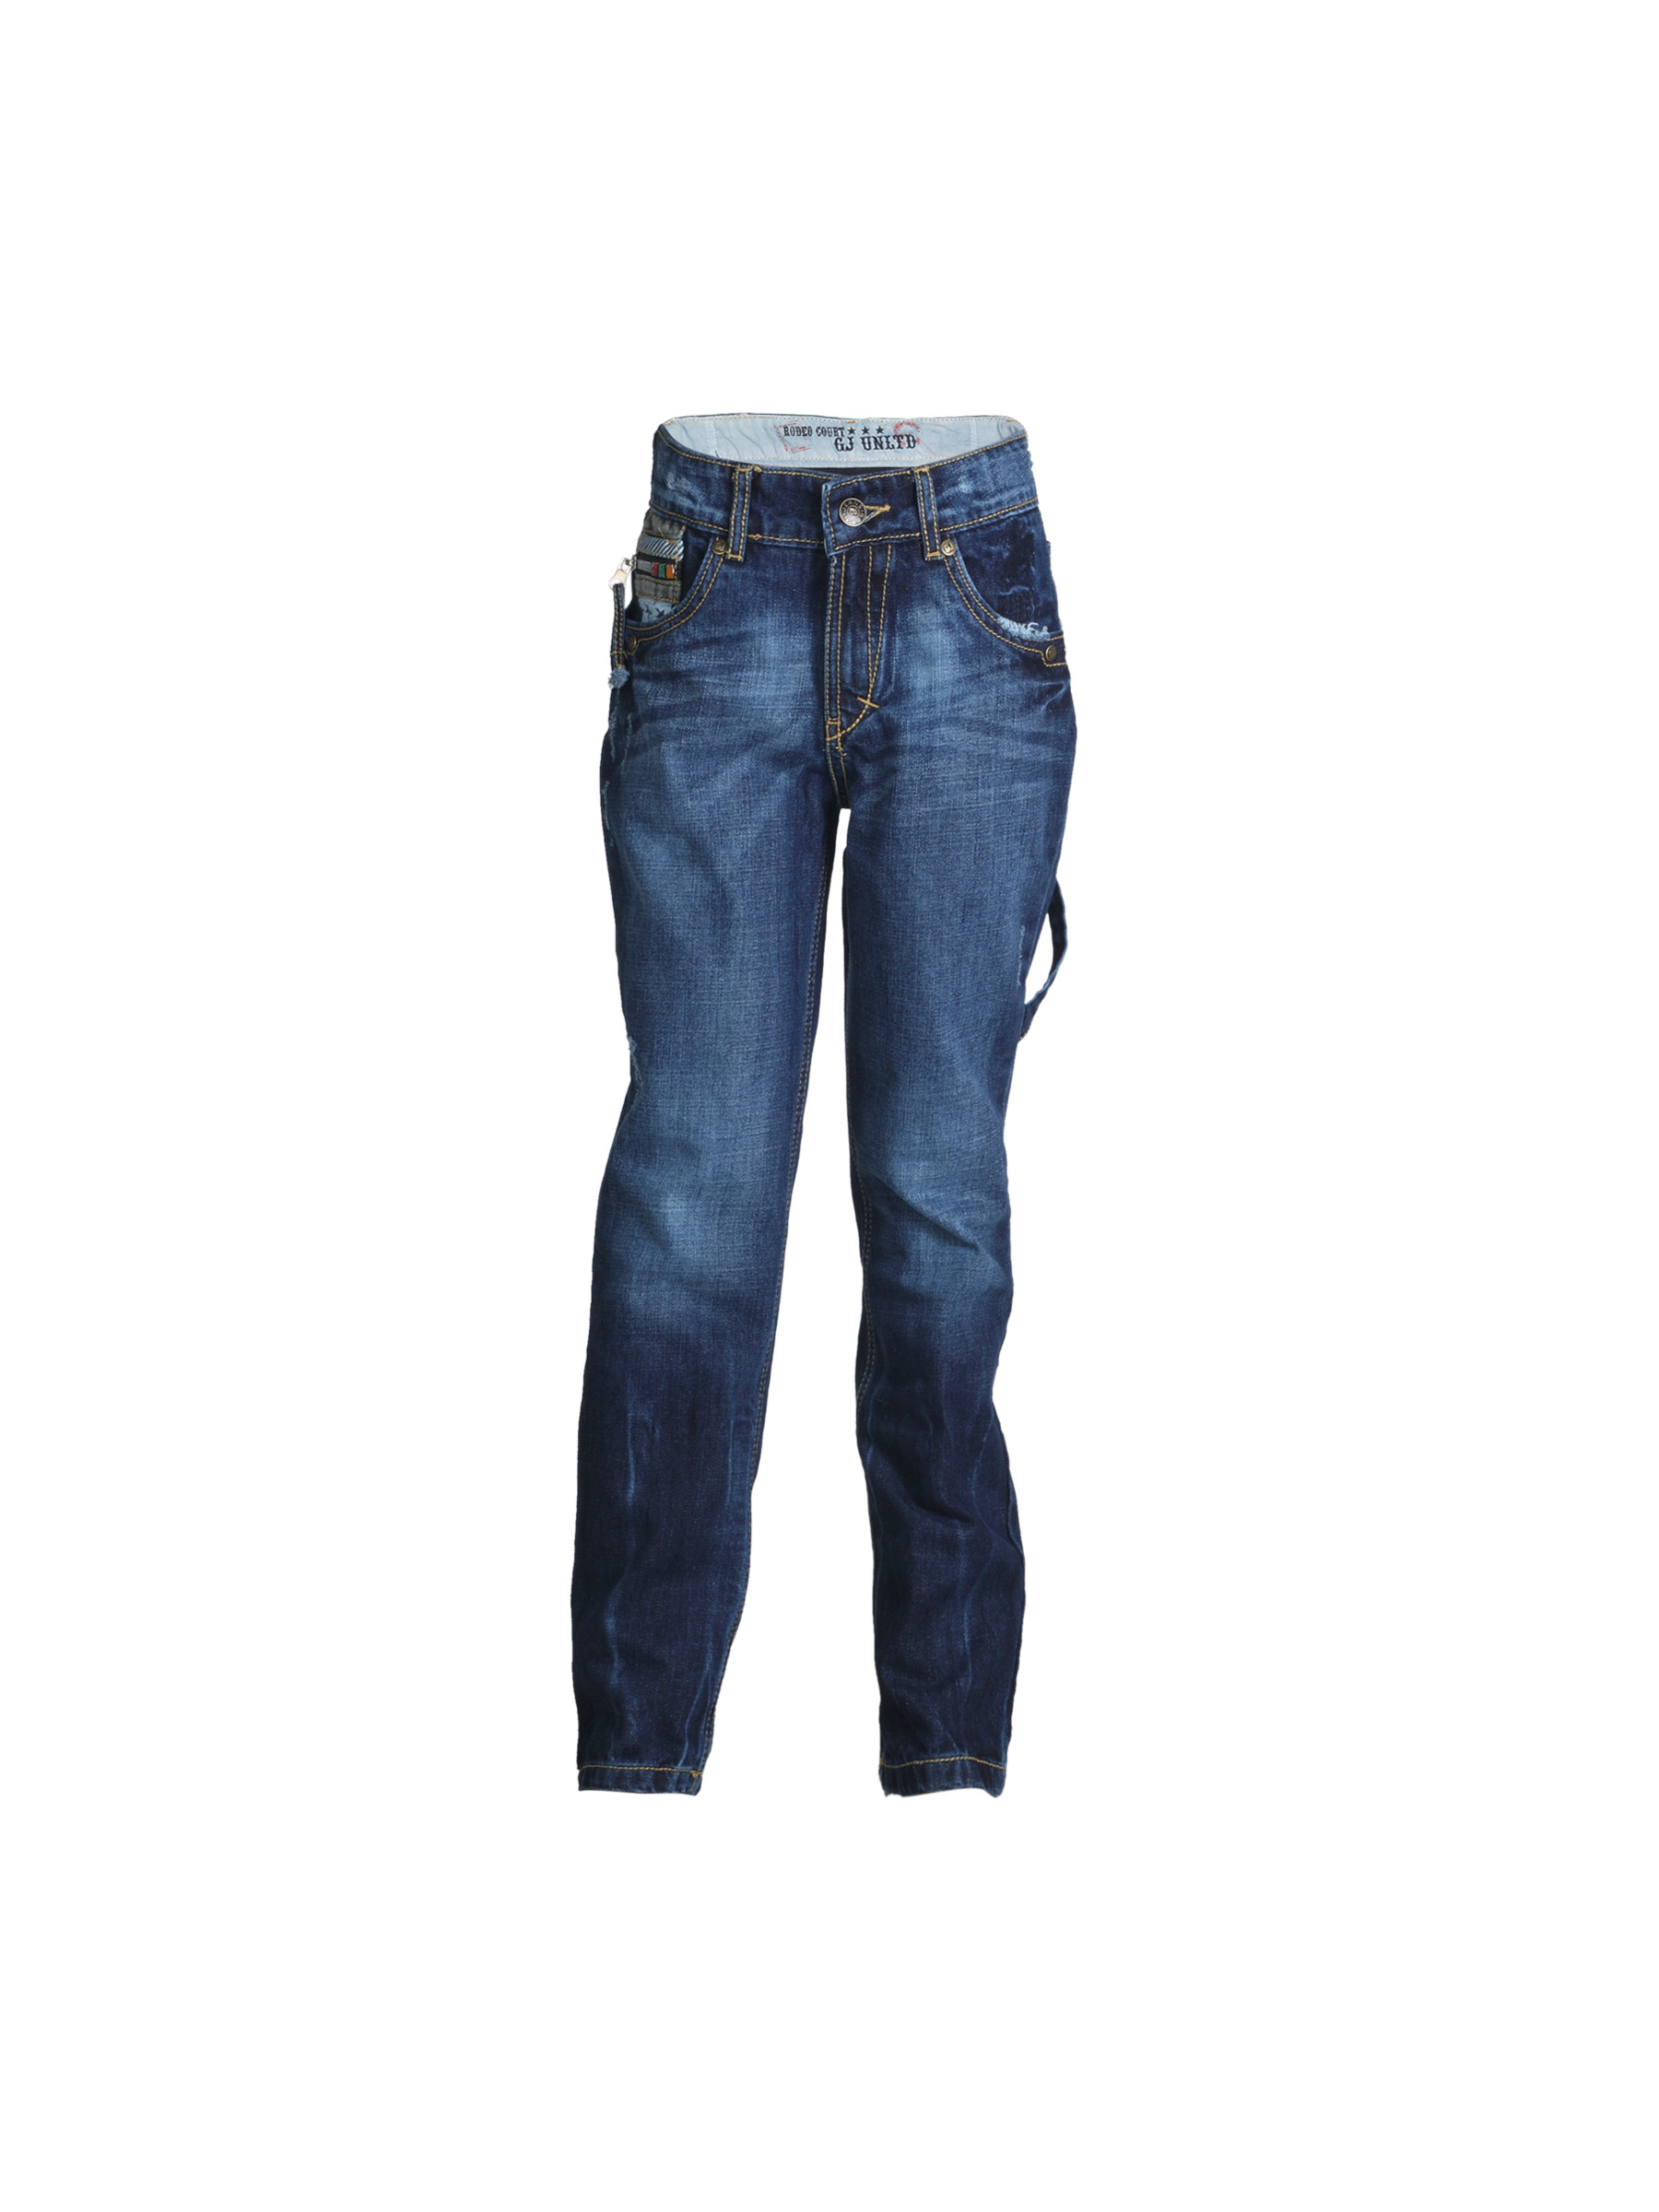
Gini and Jony Boys Washed Blue Jeans
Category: Apparel / Bottomwear / Jeans
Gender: Boys
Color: Blue
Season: Summer 2012
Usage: Casual